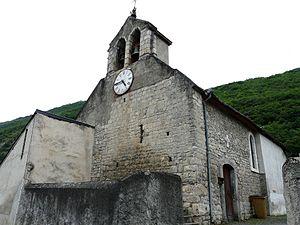
L'église Saint-Nazaire, Galié, Haute-Garonne, France.
La liste des églises de la Haute-Garonne recense de manière exhaustive les églises situées dans le département français de la Haute-Garonne.
Galié est une commune française située dans le département de la Haute-Garonne, en région Occitanie.